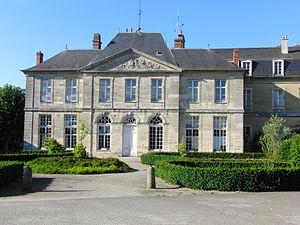
Abbaye Saint-Martin de Sées (Classé, Inscrit), Orne, France This building is indexed in the Base Mérimée, a database of architectural heritage maintained by the French Ministry of Culture,
Arthur Van Hecke est un peintre et lithographe français du Groupe de Roubaix. Peintre de portraits, de marines, de fleurs, il est né à Roubaix le 20 mars 1924 et mort à Hondschoote, le 25 janvier 2003.
L'abbaye Saint-Martin de Sées est une abbaye bénédictine située à Sées dans le département de l'Orne.
Cet article recense les monuments historiques de l'Orne, en France.